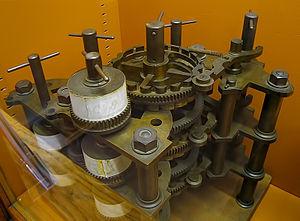
Le chimiste et physicien britannique Michael Faraday obtient la liquéfaction de l'acide chlorique et de l'acide carbonique.
Première génération : des relais aux lampes
Le musée Whipple d'histoire des sciences est situé à Cambridge, en Angleterre.
Charles Babbage, né le 26 décembre 1791 et mort le 18 octobre 1871 à Londres, est un polymathe, mathématicien et inventeur visionnaire britannique du XIXᵉ siècle qui fut l'un des principaux précurseurs de l'informatique.
Joseph Clement est un ingénieur et industriel britannique, célèbre pour la fabrication de la machine à différence de Charles Babbage.